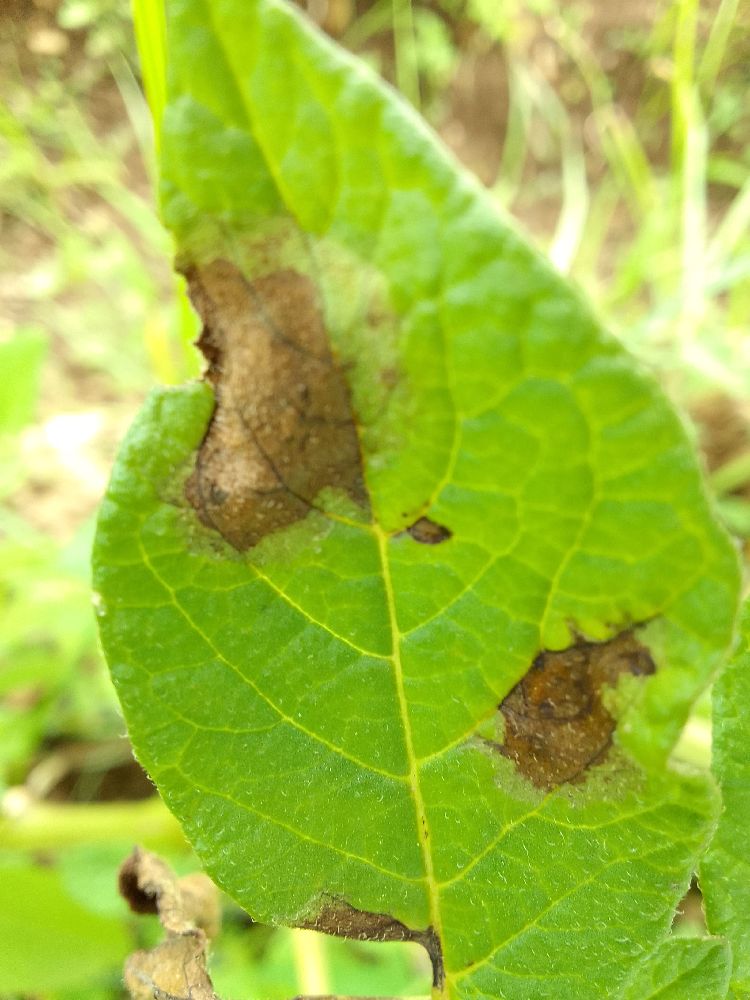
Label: Late blight